Stewart Friesen

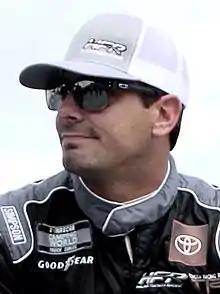
Friesen at Darlington Raceway in 2021

Stewart J. Friesen (born July 25, 1983) is a Canadian-American professional dirt track and stock car racing driver. He competes full-time in the NASCAR Craftsman Truck Series, driving the No. 52 Toyota Tundra TRD Pro for Halmar Friesen Racing, and part-time at local dirt tracks across New York, Pennsylvania, New Jersey, and elsewhere in the United States, driving the No. 44 car for HFR.